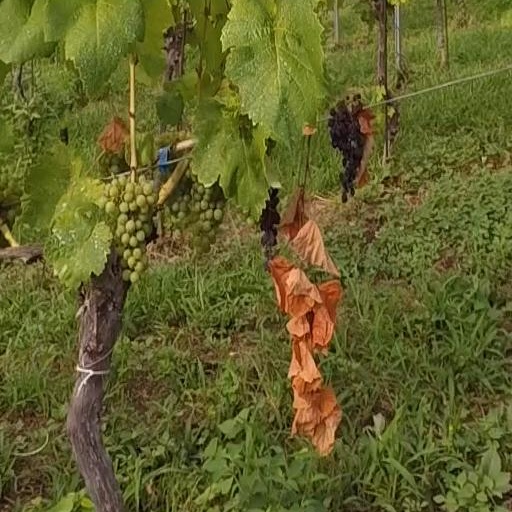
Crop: grape